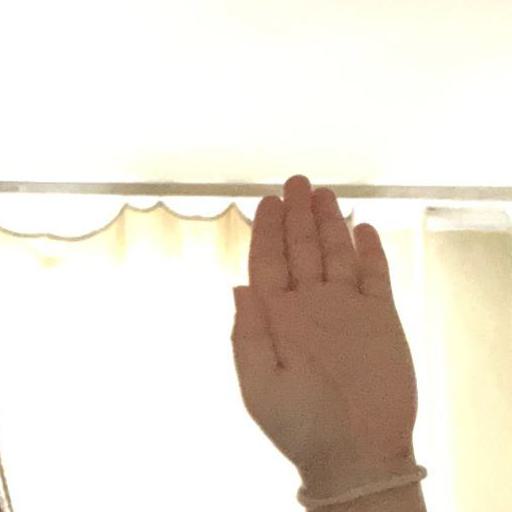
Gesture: stop